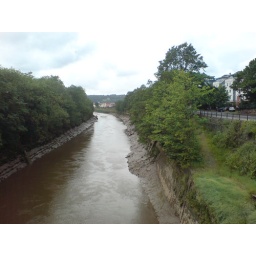
Skanky brown river in Bristol.